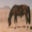
Label: horse